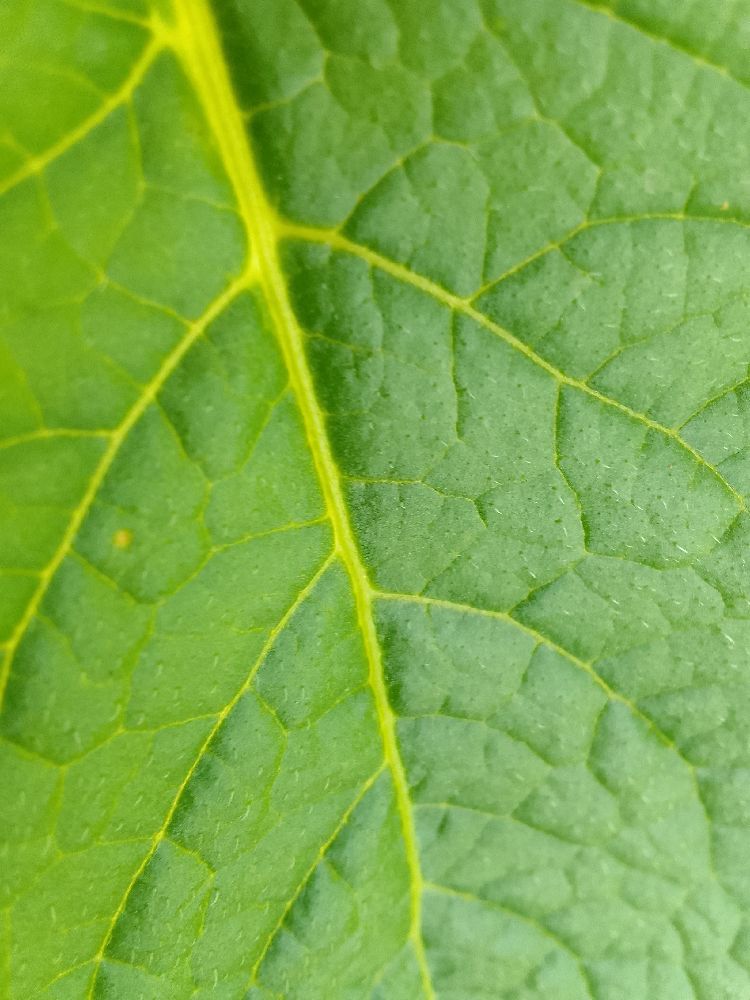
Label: Healthy